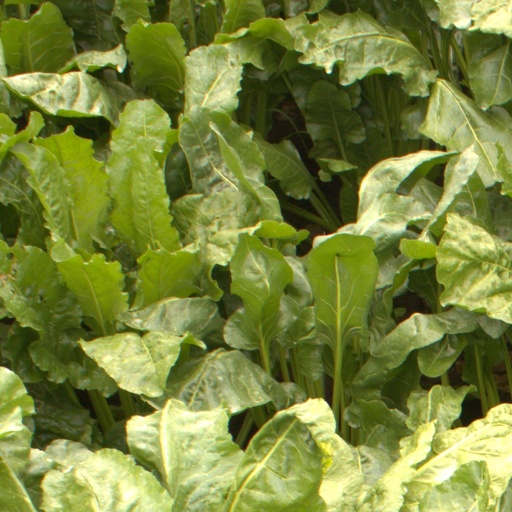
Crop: sugar beet